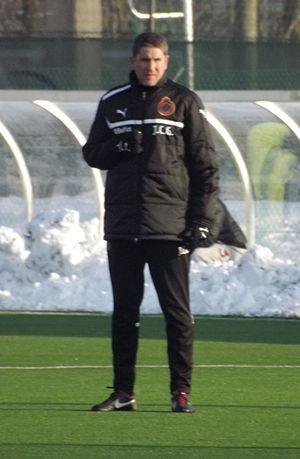
Le Raja Club Athletic ou Raja de Casablanca abrégé en Raja CA ou RCA est un club professionnel marocain de football basé à Casablanca.
La saison 2017-2018 du Raja Club Athletic est la soixante-neuvième saison de l'histoire du club depuis sa fondation en mars 1949. Elle fait suite à la saison 2016-2017 dans laquelle le Raja s'est classé troisième en Championnat du Maroc.
Juan Carlos Garrido, né à Valence le 29 mars 1969, est un entraîneur de football. Il s'est fait connaître en amenant le Villarreal CF à la quatrième place du championnat en 2010-2011 et en demi-finales de la Ligue Europa la même saison.
L'histoire du Raja Club Atheltic débute au milieu du XXᵉ siècle, au quartier populaire connu pour être le berceau de la résistance à cette époque, Derb Sultan, lorsqu'un groupe de syndicats marocains à leur tête Mahjoub Ben Seddik, chef historique de l'Union marocaine du travail, perçoivent le football comme un instrument d’émancipation et de résistance face au colonisateur, et cherchent à s'inscrire parmi les clubs sportifs de Casablanca. Ils décident finalement le 20 mars 1949 de fonder leur propre club : le Raja Club Athletic.
La saison 2018-2019 du Raja Club Athletic est la 70ᵉ saison de l'histoire du club depuis sa fondation le 20 mars 1949. Elle fait suite à la saison 2017-2018 dans laquelle le Raja remporté Coupe du trône et s'est classé 6ᵉ en Championnat. Il s'agit de la deuxième saison de Juan Carlos Garrido au poste d'entraîneur.